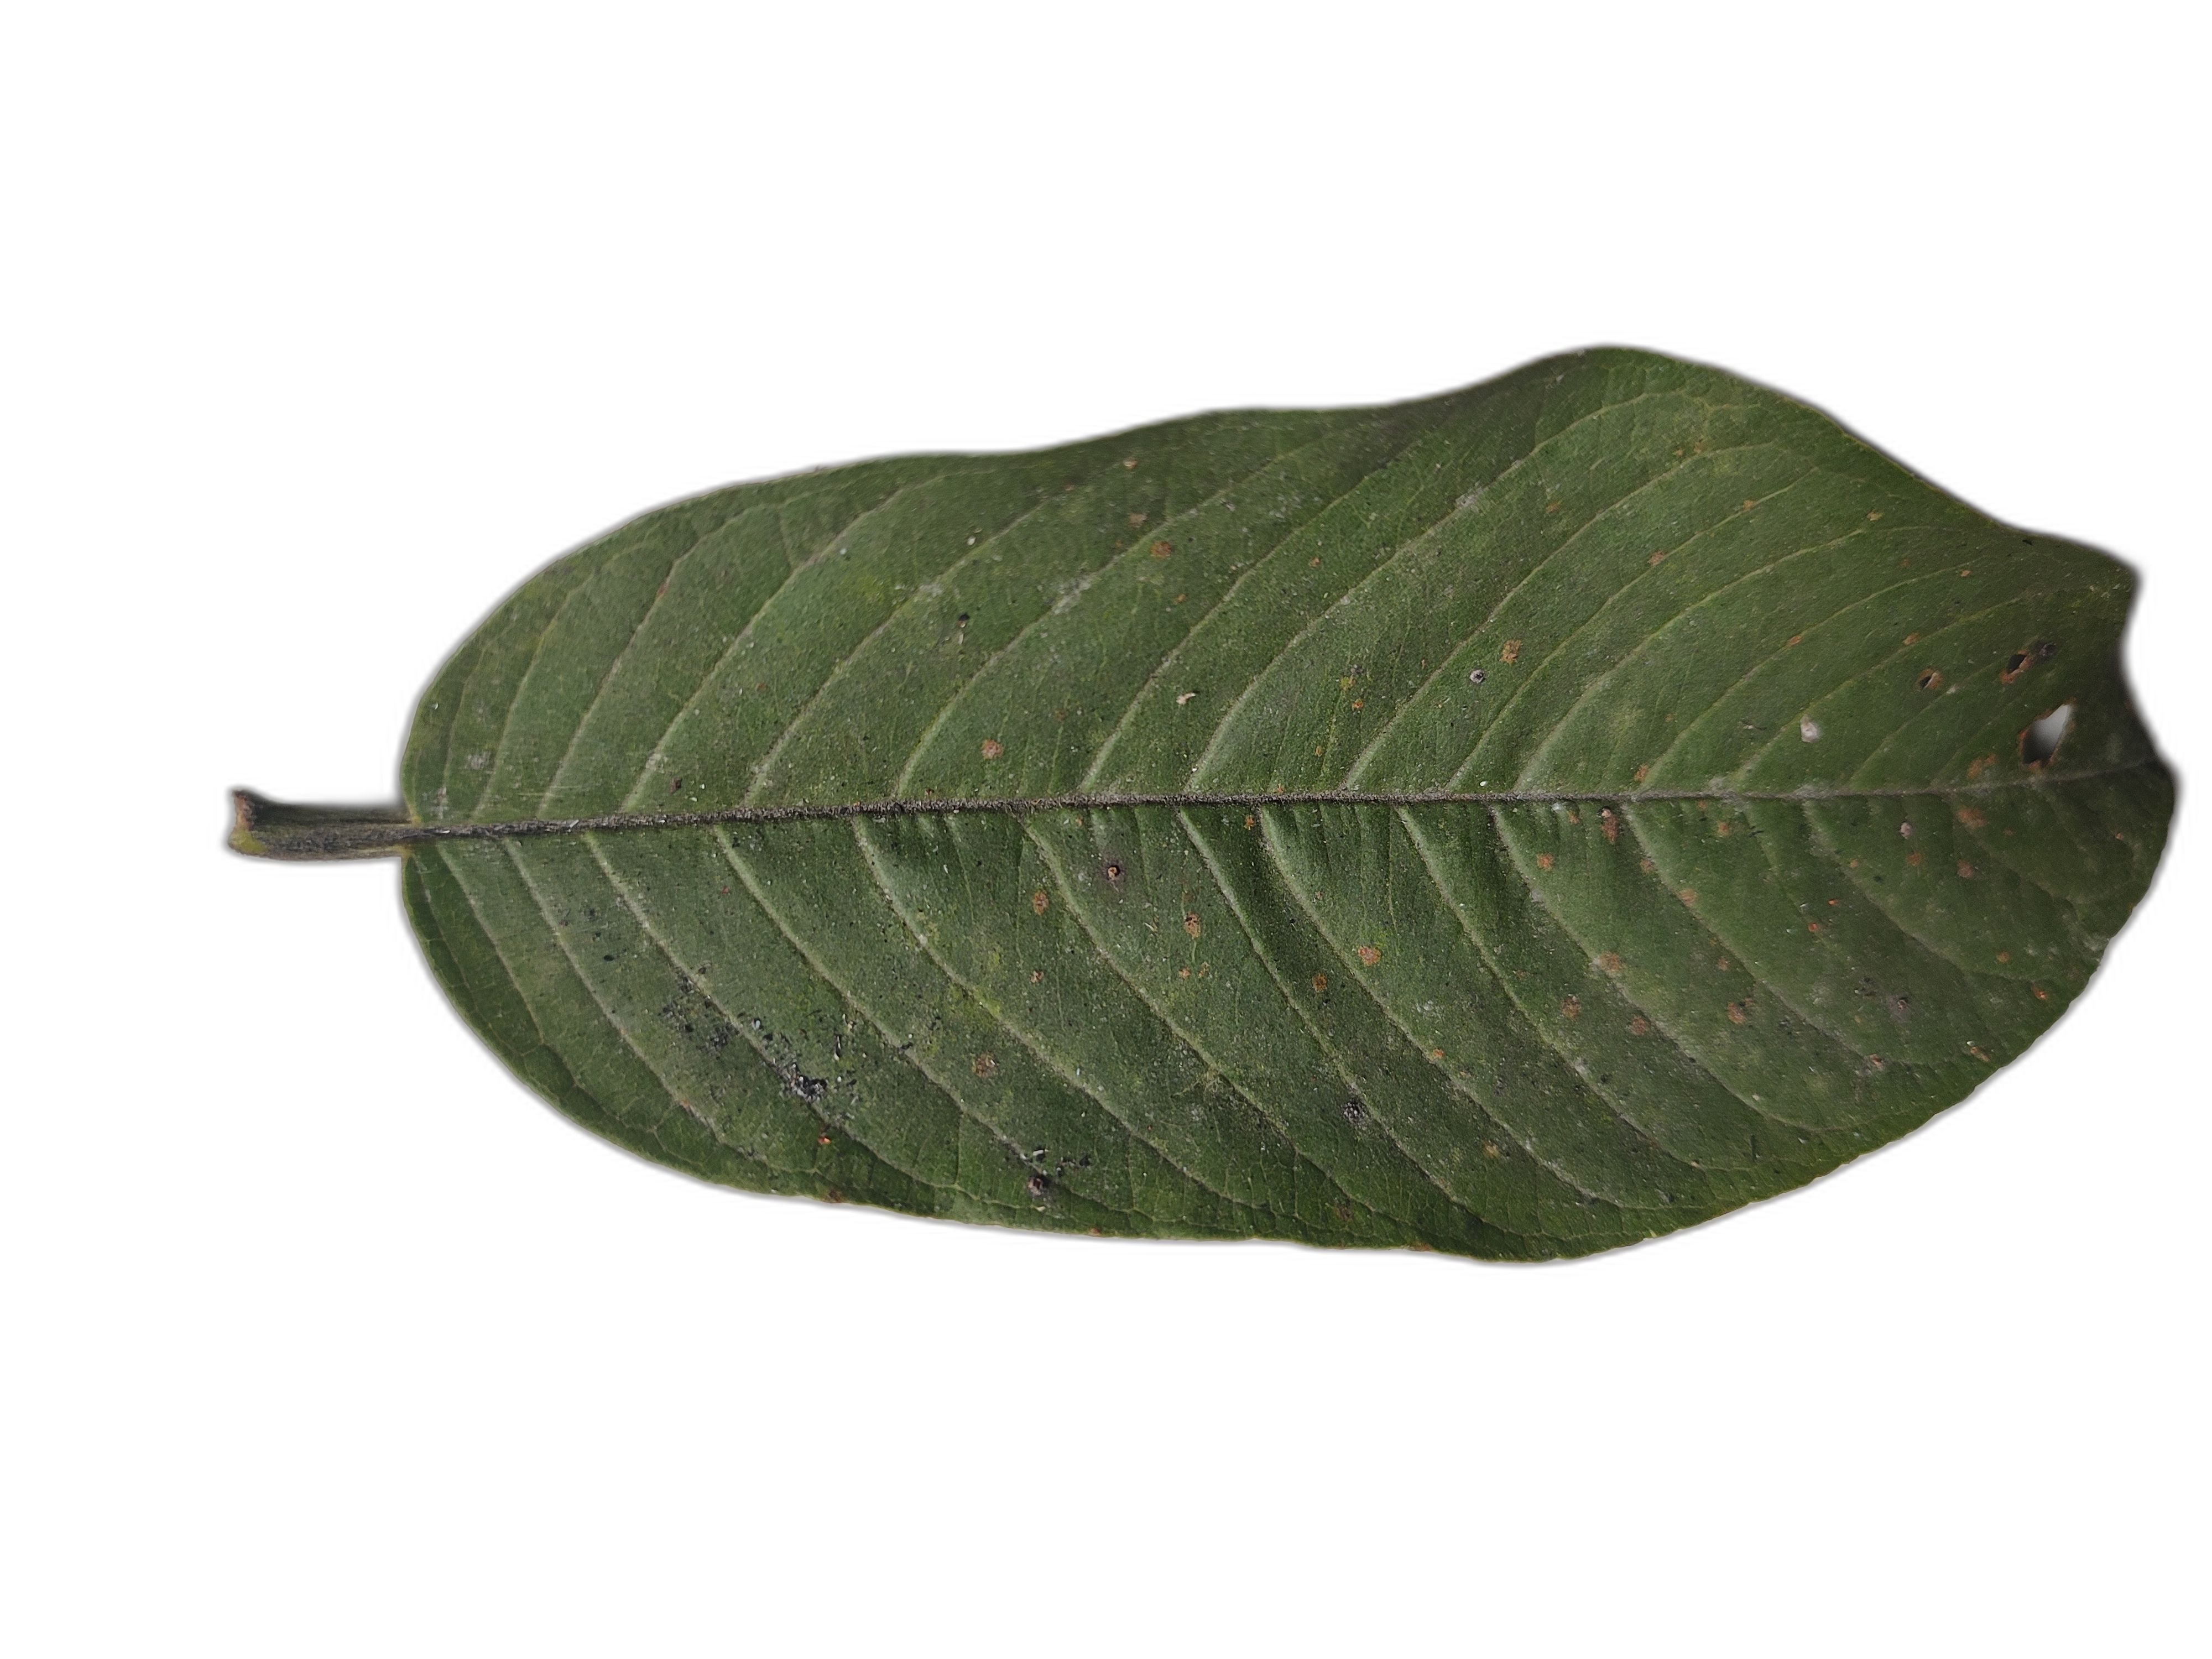
Plant part: leaf
Disease: Dot